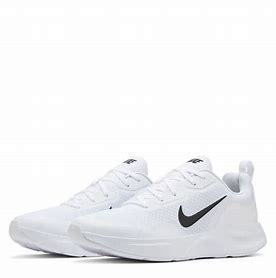
Brand: Nike
Model: Wearallday